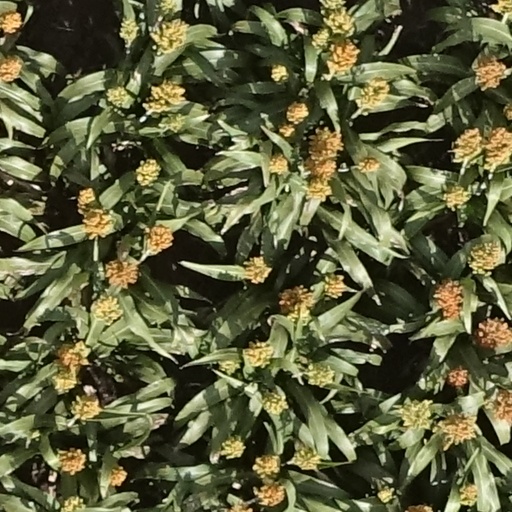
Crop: sorghum